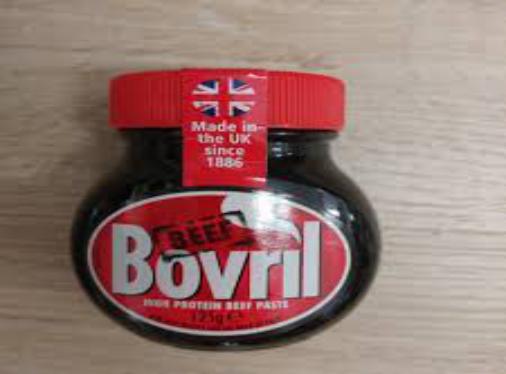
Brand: Bovril
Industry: Food